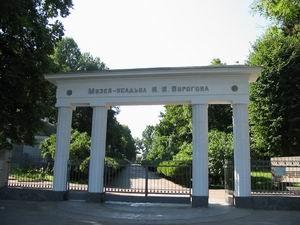
Vinnytsia ou Vinnitsa est une ville d'Ukraine et le chef-lieu administratif de l'oblast de Vinnytsia. C'est la capitale de la Podolie, région historique. Sa population s'élevait à 372 116 habitants en 2014.